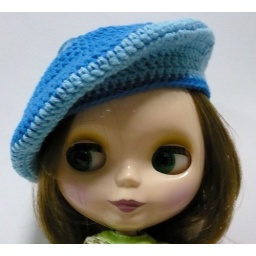
Blythe girl looks smart in this crocheted blue beret embellished with a translucent light blue button:)